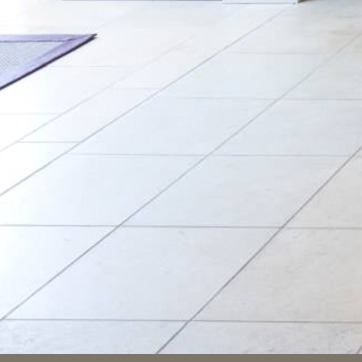
Material: tile